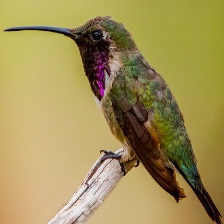
Species: LUCIFER HUMMINGBIRD
Scientific name: CALOTHORAX LUCIFER
ImageNet parent category: hummingbird